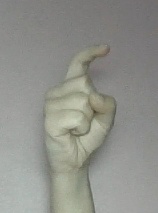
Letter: ra